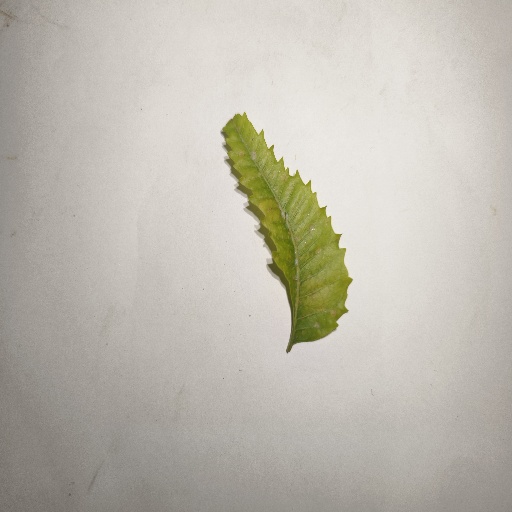
Species: Neem
Leaf condition: Yellow Leaf